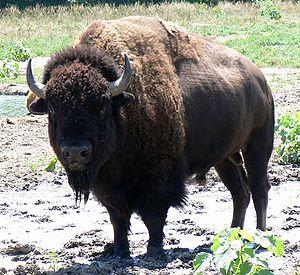
La chasse au bison, a été une activité fondamentale pour les tribus des Indiens des Plaines et pour les Métis, en Amérique du Nord, adoptée plus tard par des chasseurs professionnels américains, conduisant l'espèce au bord de l'extinction.